Winston-Salem Twins (1905–1942)

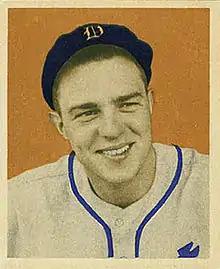
(1949) Outfielder Dick Wakefield, Detroit Tigers, Bowman baseball card. Wakefield batted .301 with Winston-Salem in 1941 also making his major league debut that season. Wakefield became a major league All-Star with Detroit.

A former major league all-star, Alvin "General" Crowder was a native of Winston-Salem who became the owner of the Winston-Salem Twins franchise in 1937. At age 38, Crowder led the campaign to secure a minor league team in Winston-Salem for the 1937 Piedmont League season. Crowder managed the Twins to begin the season and also served as a broadcaster for the team during the season. Crowder had previously played for the 1924 Winston-Salem Twins at age 24. As a major league pitcher, Crowder had played his final major league season in 1936 with the Detroit Tigers. During his major league career with the Washington Senators (1926–1927), St. Louis Browns (1927–1930), Washington Senators (1930–1934) and Detroit Tigers (1934–1936) Crowder pitched in three World Series, playing on the 1935 World Series champion Tigers. Crowder compiled a 167–115 career record with 22 saves.